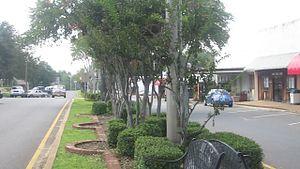
Jonesboro est une ville et le siège de la paroisse de Jackson, dans le nord de la Louisiane, aux États-Unis. La population de la ville était de 4 704 habitants au recensement de 2010, en hausse par rapport au chiffre de 3 914 habitants en 2000.